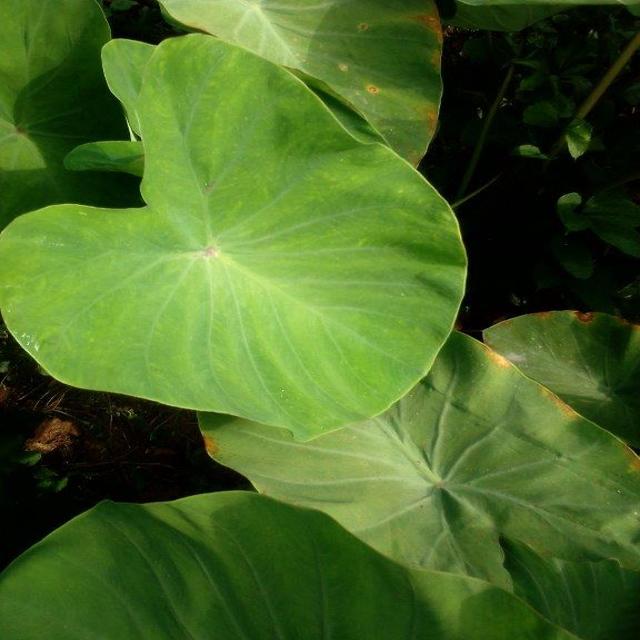
Label: Healthy